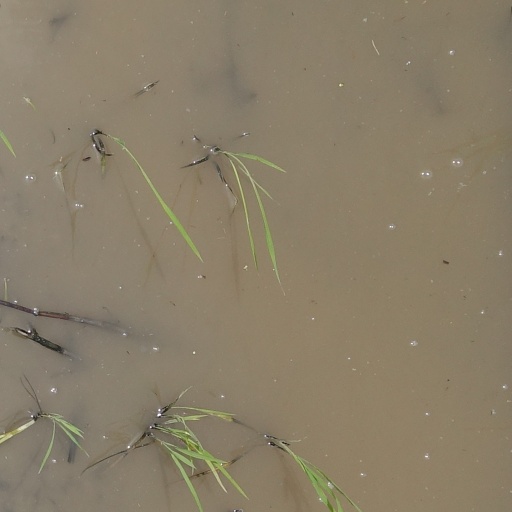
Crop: rice